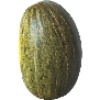
Label: melon_piel_de_sapo